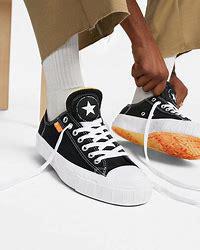
Brand: Converse
Model: Chuck Taylor Alt Star